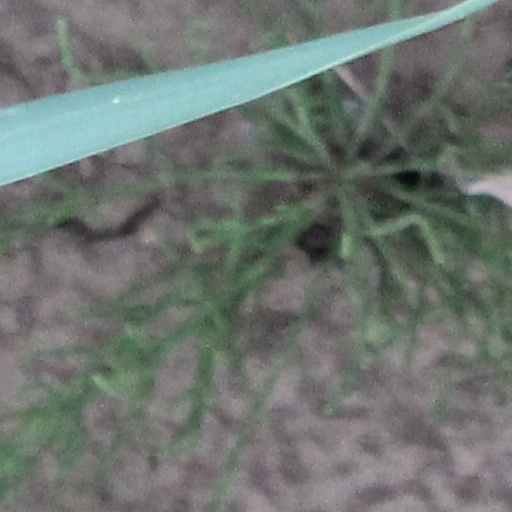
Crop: wheat